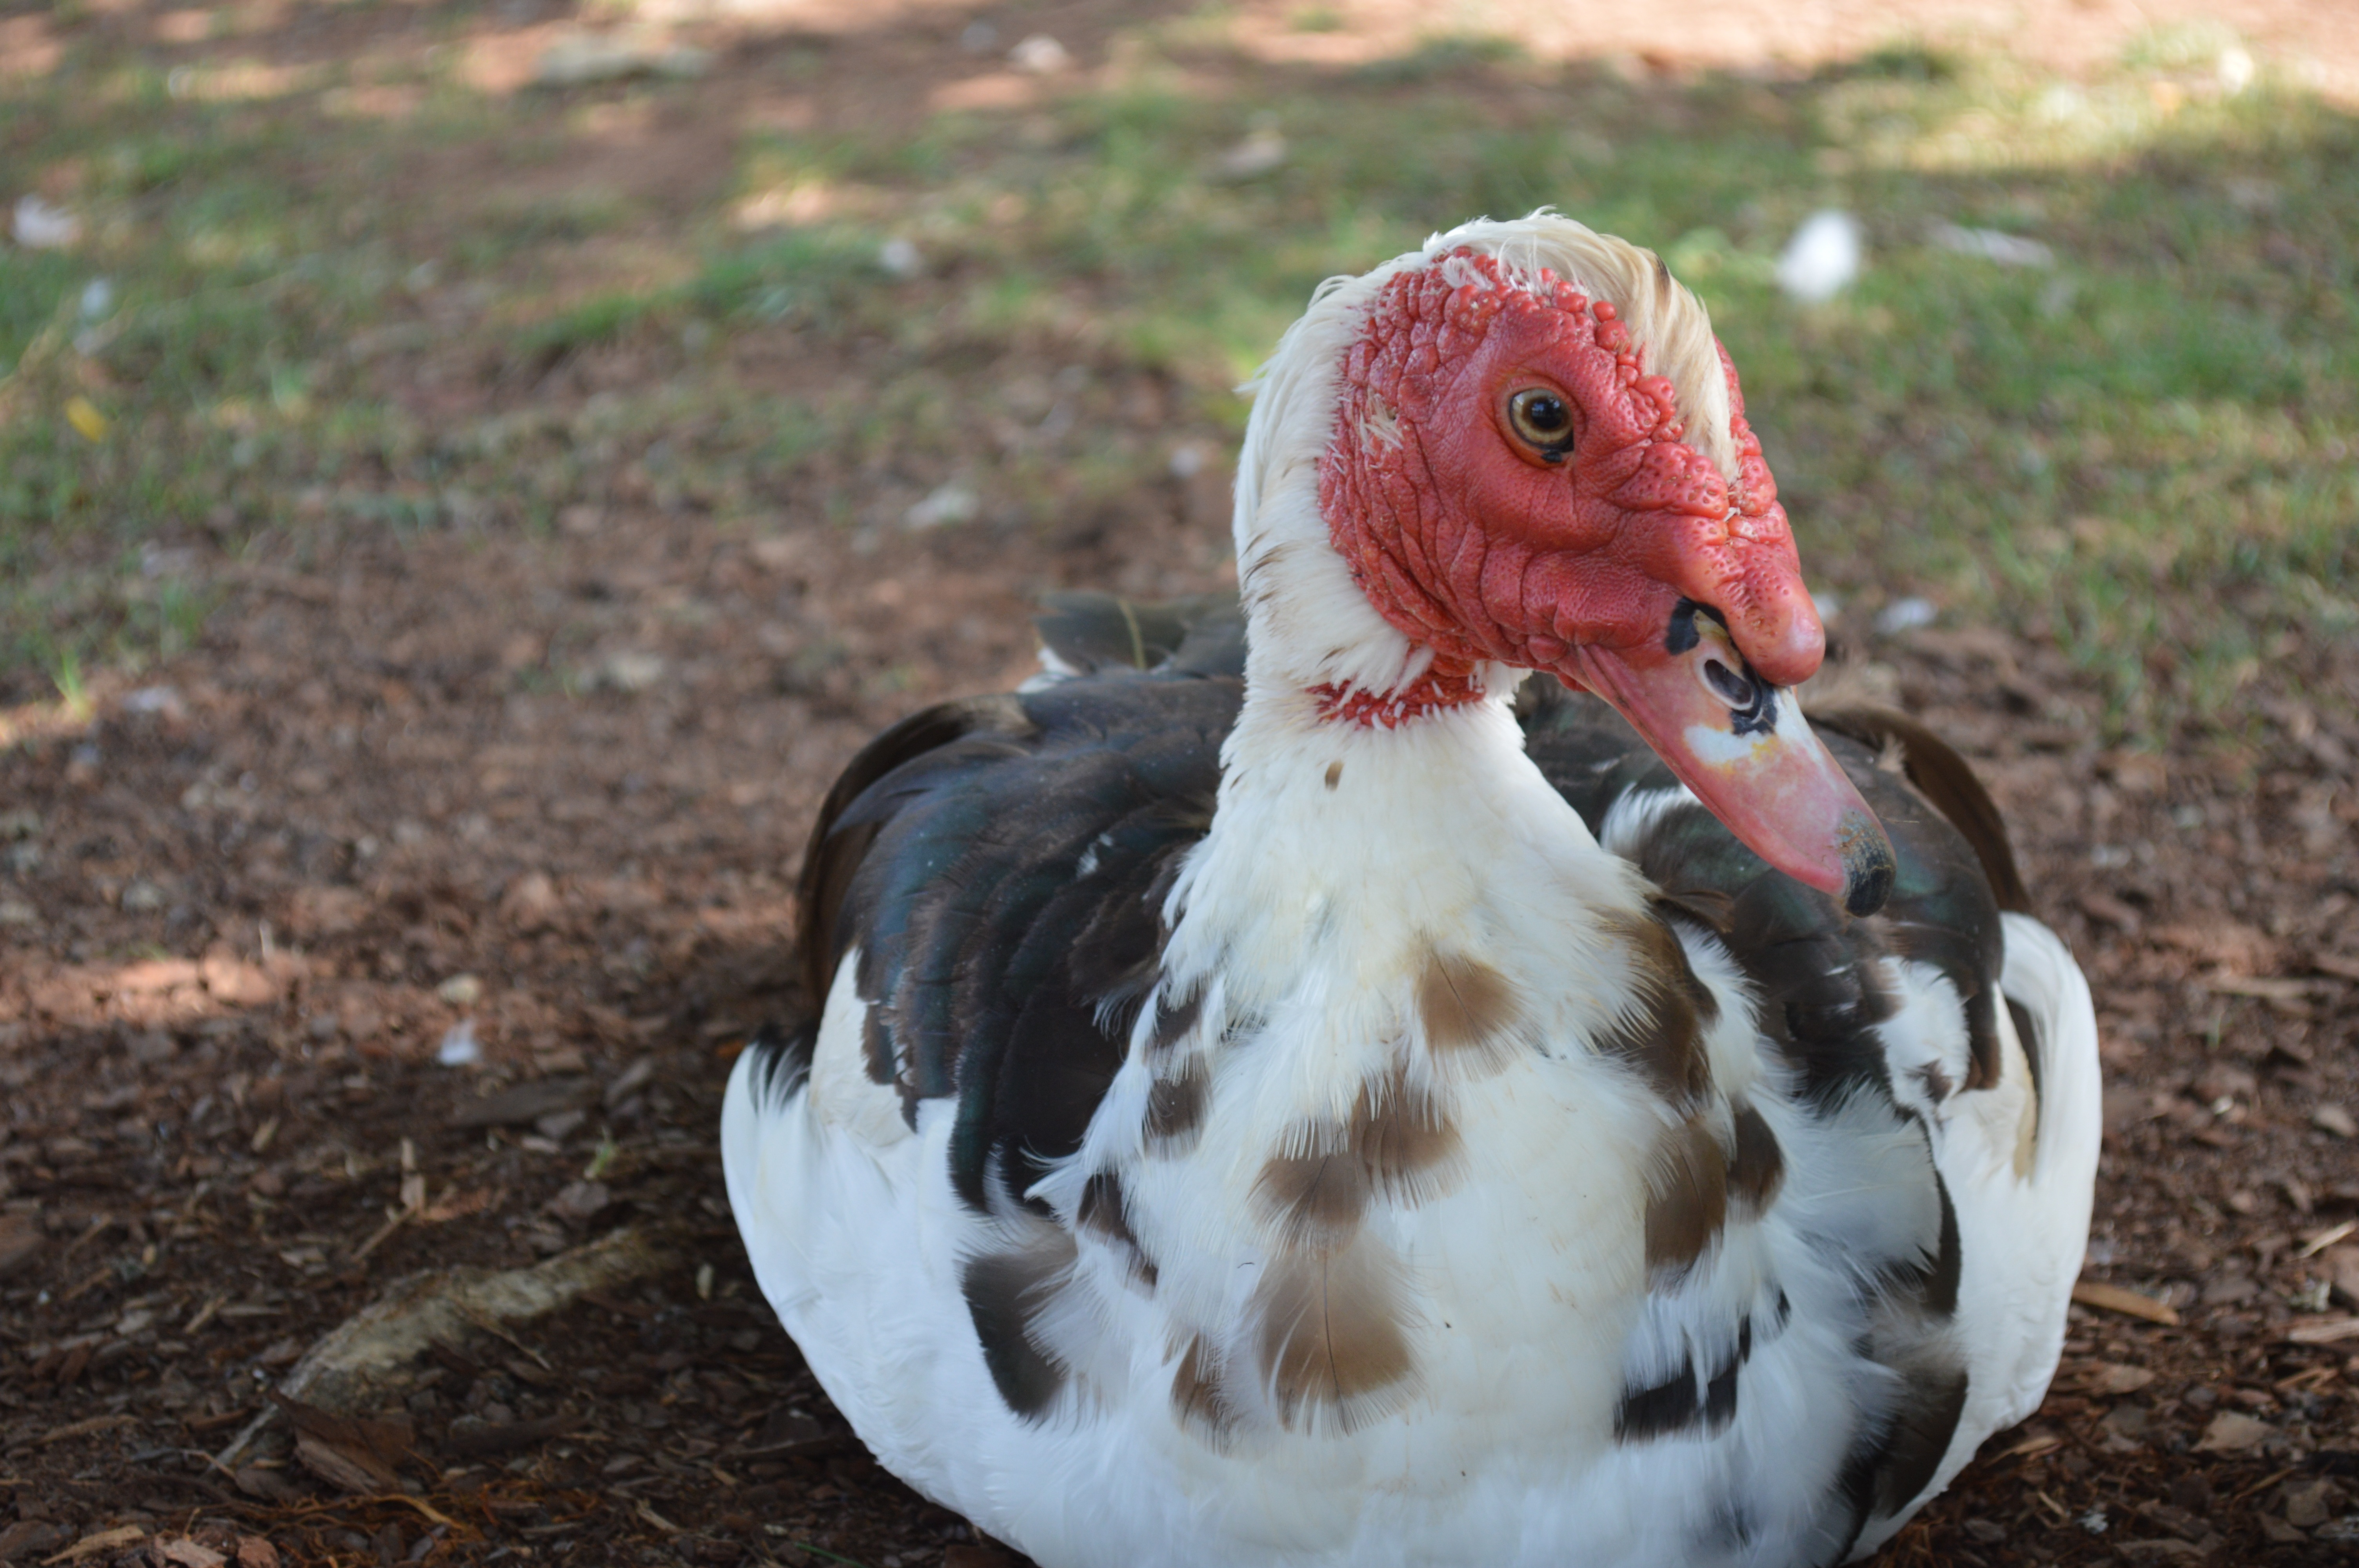
nature, bird, white, animal, wildlife, red, beak, close, feather, chicken, fowl, avian, fauna, plumage, close up, duck, galliformes, vertebrate, bill, water bird, muscovy, domesticated turkey